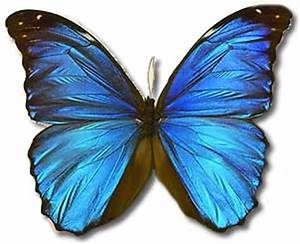
Label: butterfly